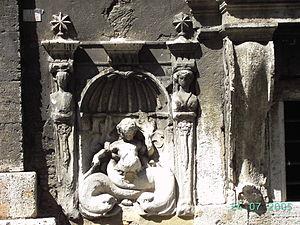
Mario Alcibiade Praz est un écrivain italien, historien de l'art et critique littéraire dont les ouvrages portent principalement sur les cultures française, anglaise, allemande, russe, espagnole et italienne. Journaliste, universitaire, traducteur, il a rassemblé une collection de mobilier et d'objets d'art de la période néoclassique, aujourd'hui accessible à son ancien domicile de Rome, devenu le musée Mario Praz.